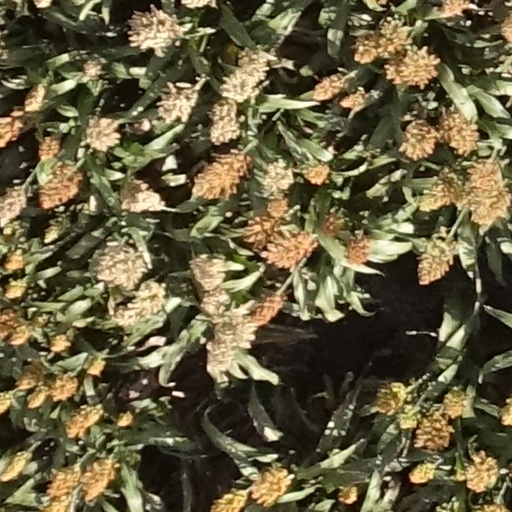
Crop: sorghum